Improvised vehicle armour

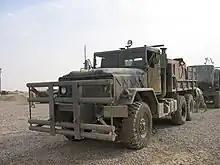
A U.S. Army 5-ton cargo truck with improvised armour on the doors, rear gunner's box, and an improved bumper

The German military became aware of these improvised armour approaches used by their troops and issued a recommendation against using most of them in 1944 in the Nachrichtenblatt der Panzertruppen (Newsletter for the Armoured Forces). While the German military was aware that improvised armour boosted tank crews' morale (by giving a sense of increased security) the analysts argued that many improvised armouring techniques were not effective. For example, welding spare tank treads to a turret was not effective, as treads were not armour-grade steel, and concrete was found to offer little protection while also leading to excess fragmentation. Some improvised armour, such as adding concrete or welding on tank treads on an 80 to 90-degree angle, actually made enemy weapons more effective, and both approaches overtaxed the tanks' powertrains from the extra weight.